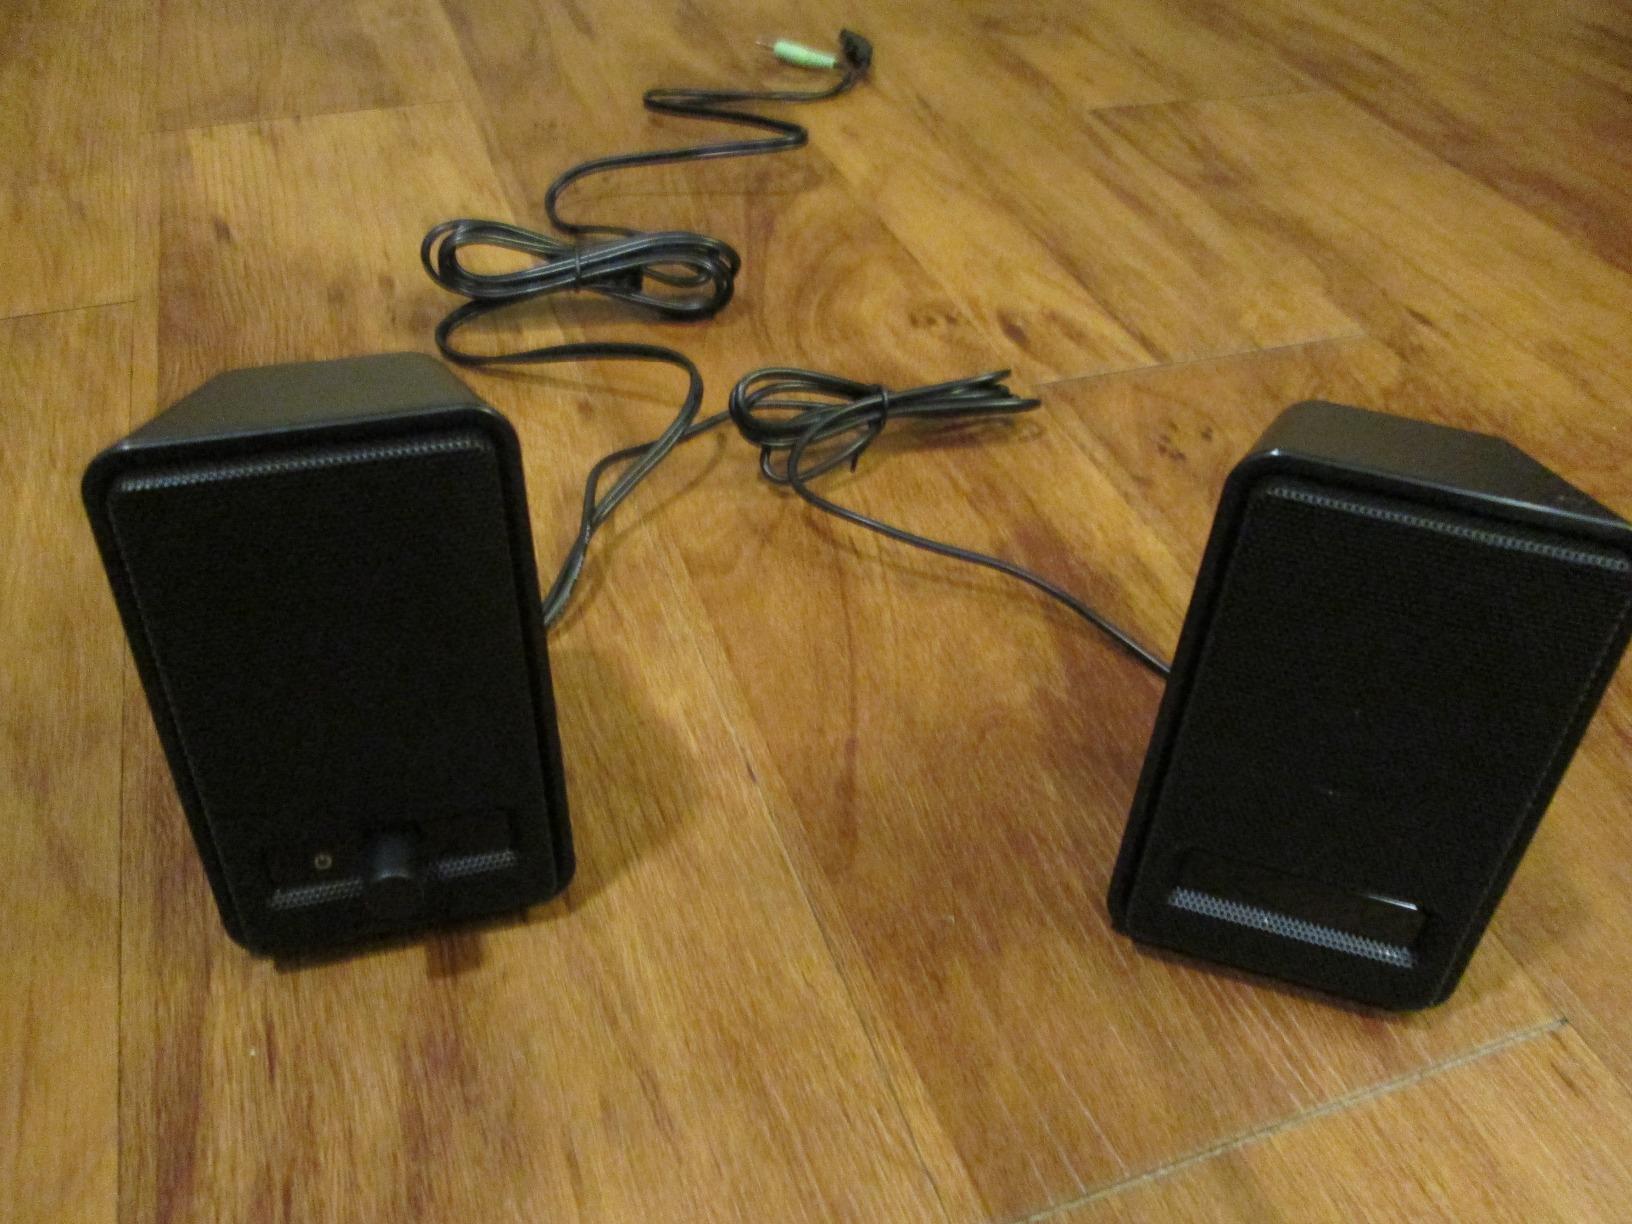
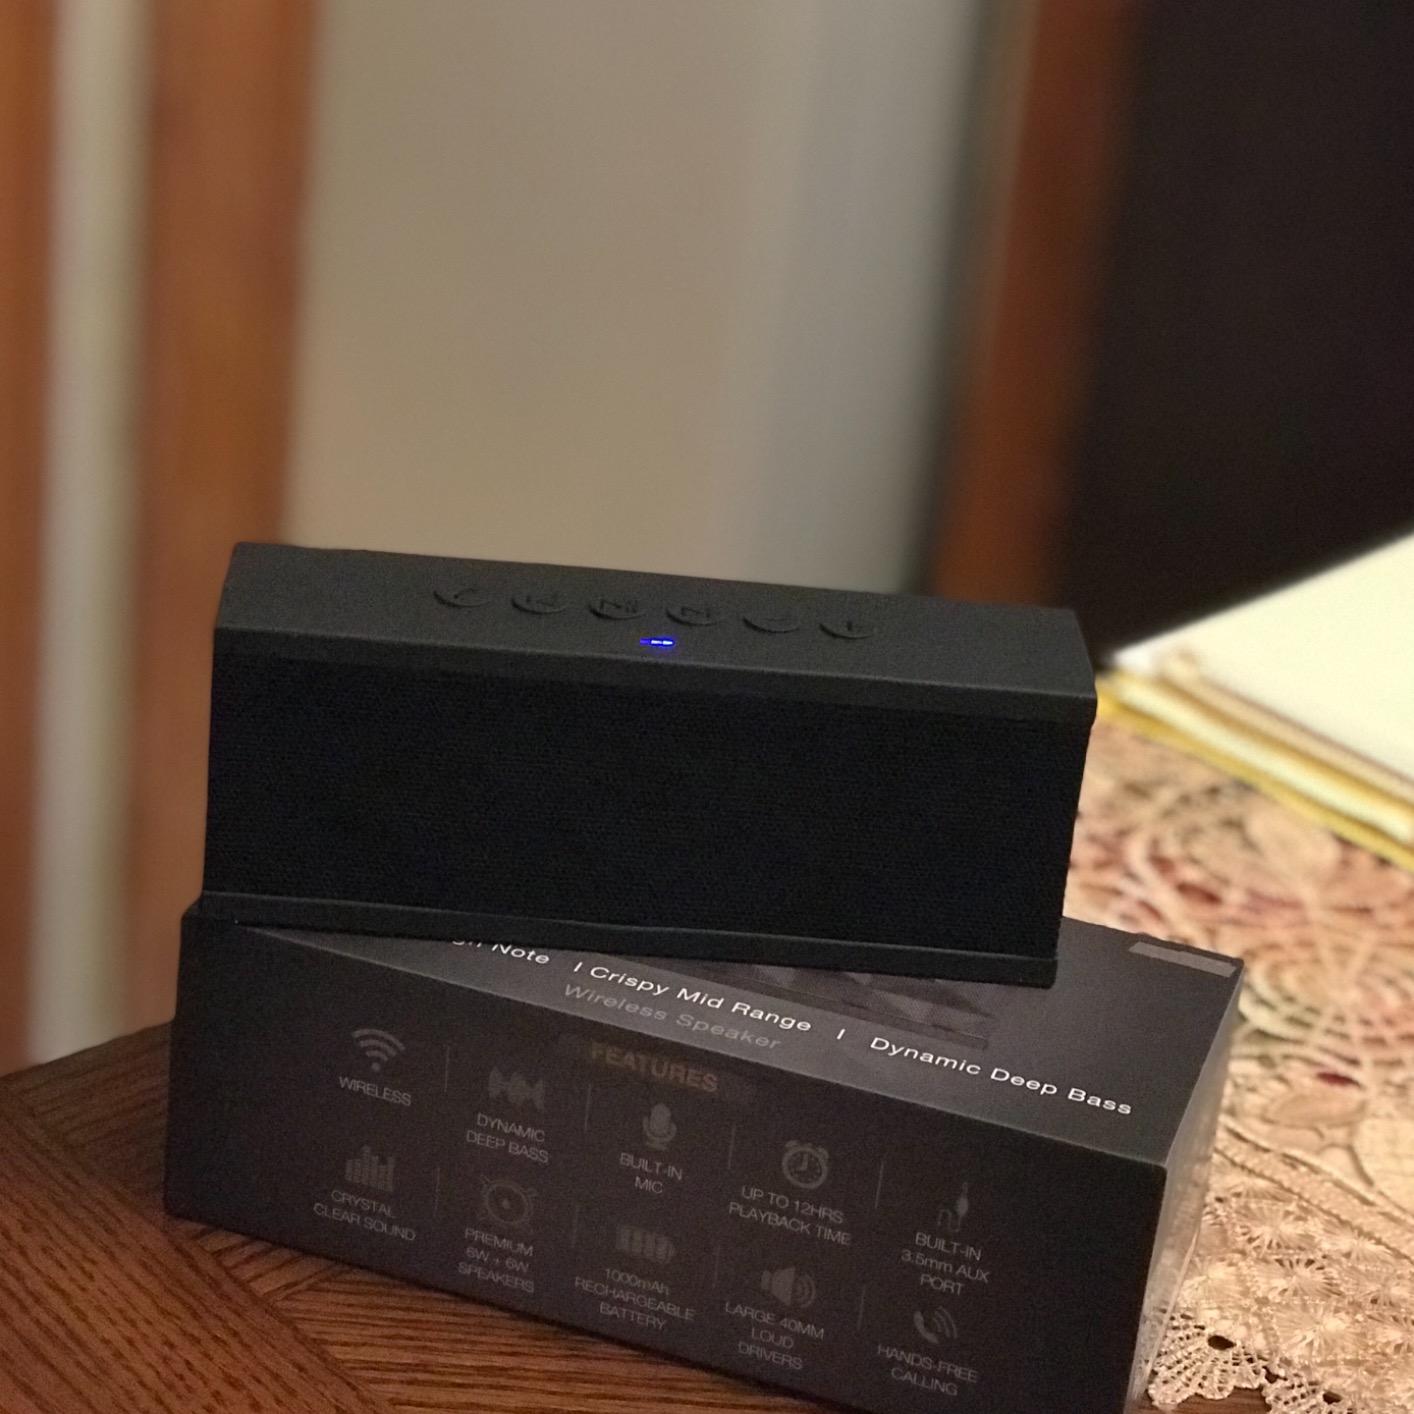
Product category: speaker
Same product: no